Danganronpa: Unlimited Battle

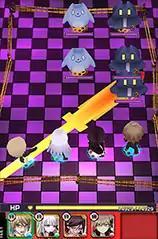
The player shoots their characters towards enemies in a billiards-like fashion.

Contrary to the visual novels "" and "", "Unlimited Battle" is a co-operative action video game, possible to be played by one to four players at a time, and had no plot. The player would choose three "Danganronpa" characters, recreated in a chibi art style, and be accompanied by a fourth character from another player's game in a confined arena-like area together with a number of enemy characters. The game is split into missions, each including a number of such arenas, followed by a boss battle. When the player finished certain missions and other tasks, they were rewarded with the in-game currency Monokuma Coins. By spending such coins, the player could receive continues, gashapon-like unlockable content, refill their in-game stamina, and buy cards that were not otherwise available through playing the game.